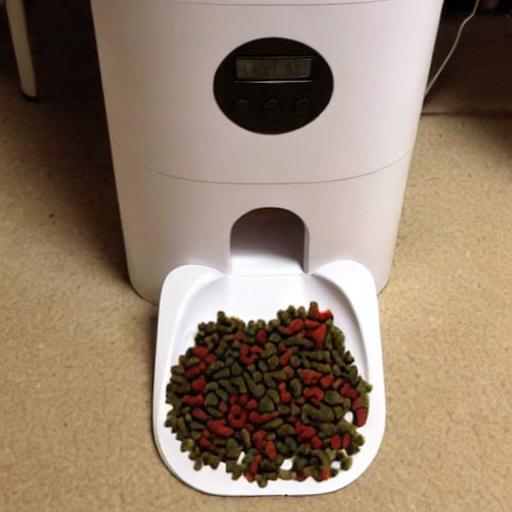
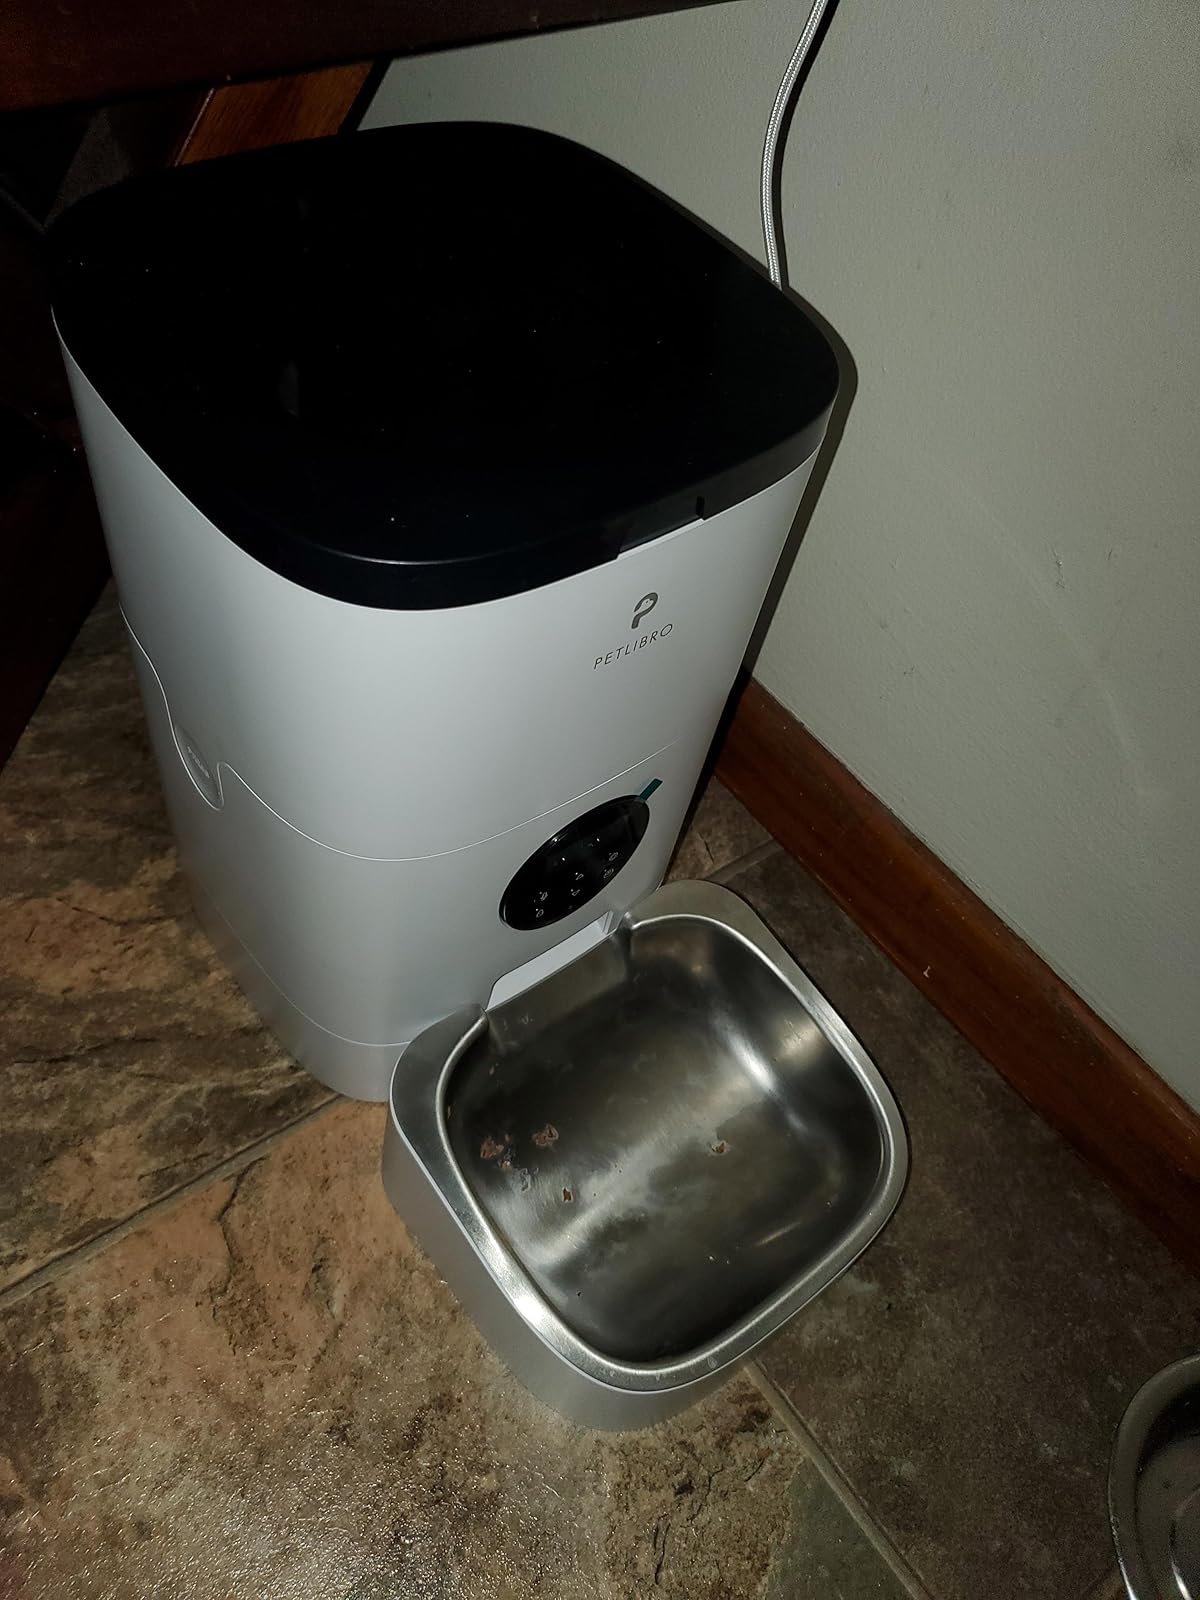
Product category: items_feeder
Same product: no